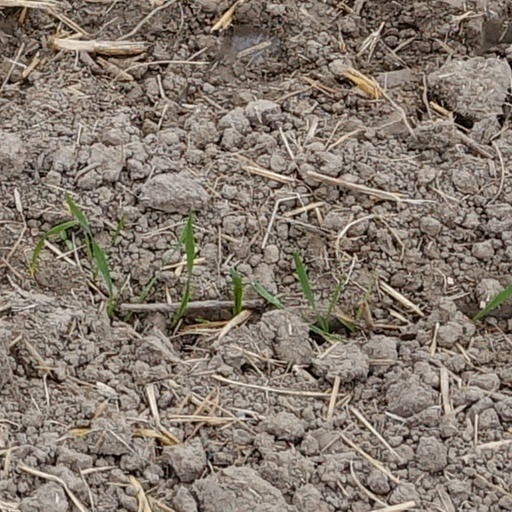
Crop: wheat